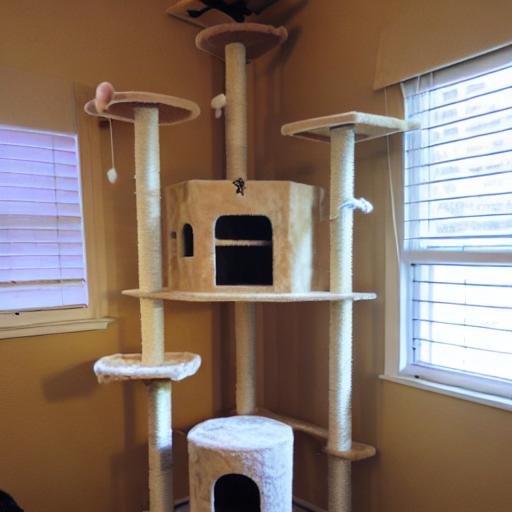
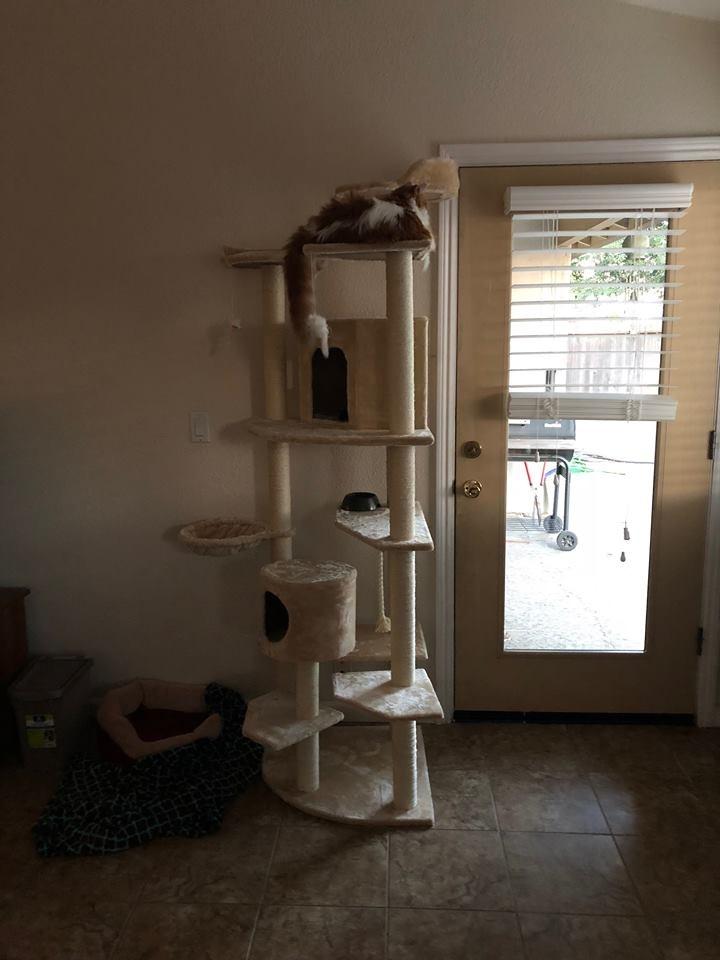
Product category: items_cat tree
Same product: no